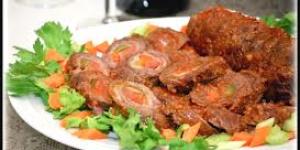
habas con morcon